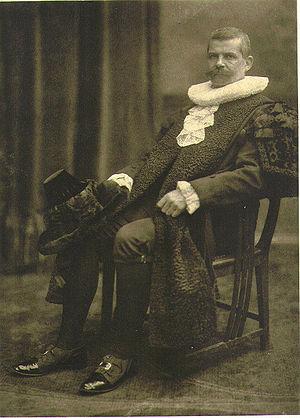
Gustav Friedrich Carl Johann Sthamer, né le 24 novembre 1856 à Groß Weeden et mort le 29 juin 1931 à Hambourg, est un juriste, homme politique et diplomate allemand.